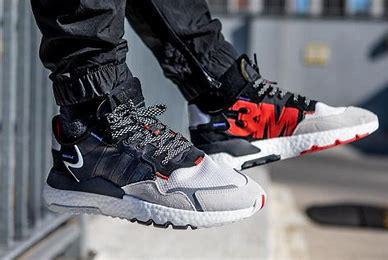
Brand: adidas
Model: Nite Jogger Athletic